Serious Request

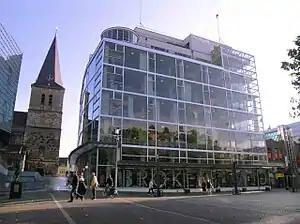
Former department store the "Glass Palace" in Heerlen

It was announced that this year's Ö3-Weihnachtswunder is going to be broadcast from Graz. The glass studio (the Wunschhütte or wishing hut) will be sitting at Mariahilferplatz from 19 to 24 December.